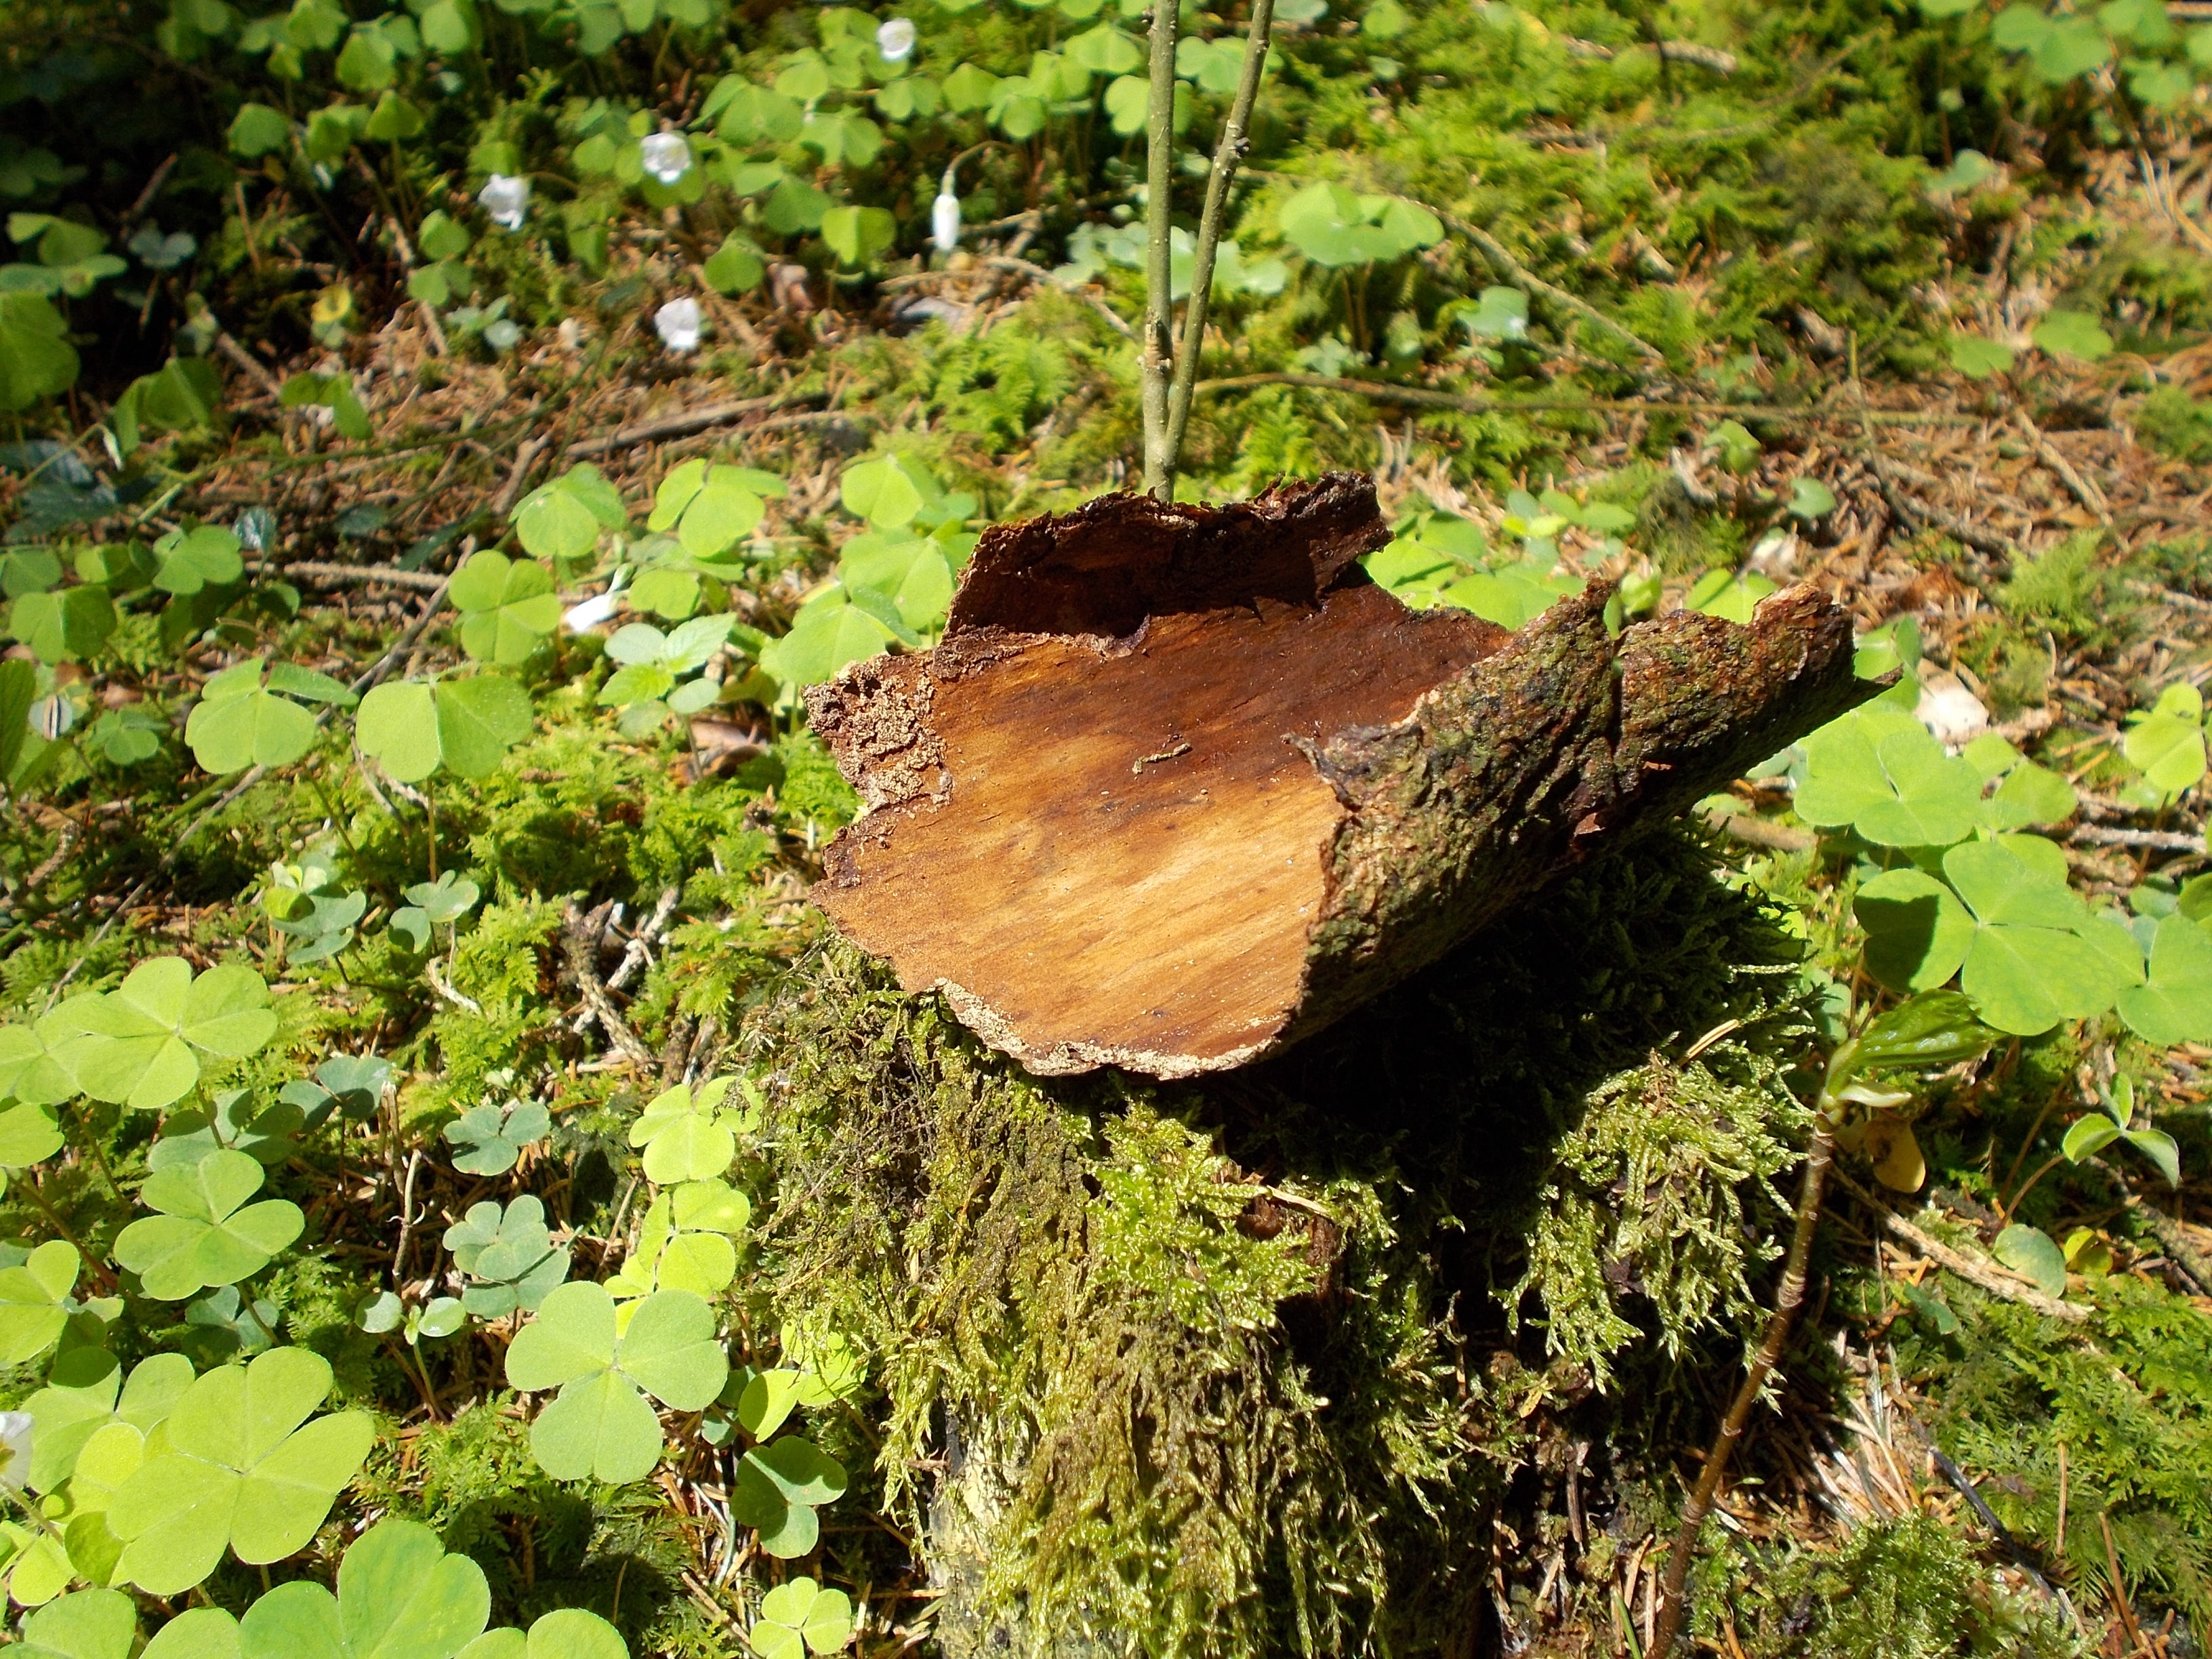
tree, nature, forest, plant, wood, leaf, flower, bark, pond, environment, jungle, soil, close, rainforest, woodland, tree stump, tree bark